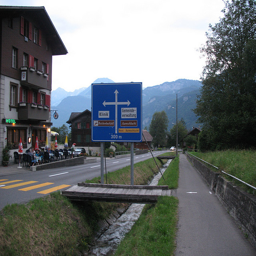
A wooden bridge crossing the top of a small river.
A sign across a wood ramp across a stream.
A street sign is outdoors beside a small footbridge.
A street with a blue and white traffic sign next to a building.
A wooden bridge crosses a creek connecting a street and a trail.